Gyeongju

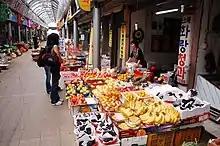
A fruit shop at Seongdong Market

As the capital of Silla, commerce and trading in Gyeongju developed early on. "Samguk sagi" has records on the establishment of "Gyeongdosi" (capital area market) in March, 490 during King Soji's reign, and "Dongsi" (East Market) in 509, during King Jijeung's reign. In the 1830s, Gyeongju had five five-day markets which remained very active until the late 1920s. Due to its size "Gyeongju Bunaejang" (Gyeongju village market) was referred to as one of the two leading markets in the Yeongnam area, along with "Daegu Bunaejang". Transportation developed in the late period of the Japanese occupation, as the Jungang Line and the Daegu Line and the connecting route between Pohang and the northwestern part of Japan were set up, leading to increasing population and developing commerce. After the 1960s, traditional periodic markets gradually transformed into regular markets as the city was flourishing. In periodic markets, agricultural and marine products, industrial products, living necessaries, wild edible greens, herbs, and cattle are mainly traded. As of 2006, Gyeongju had eight regular markets, nine periodic markets and the Gyeongju department store. Traditional periodic markets declined and have become token affairs these days.